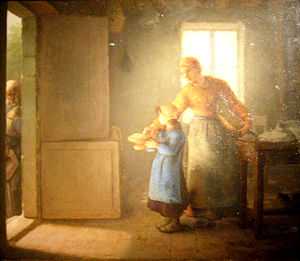
Jean-François Millet / Galleri
Jean-François Millet var en fransk maler og raderer.